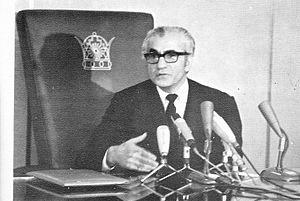
Mohammad Reza Chah Pahlavi ou Muhammad Rizā Shāh Pahlevi dit Aryamehr, né le 26 octobre 1919 à Téhéran et mort le 27 juillet 1980 au Caire, était le second et dernier monarque de la dynastie Pahlavi de la monarchie iranienne. Dernier chah d'Iran, il régne du 16 septembre 1941 au 11 février 1979. Contraint à l'exil le 16 janvier 1979, Mohammad Reza Pahlavi est remplacé par un conseil royal et renversé par la Révolution iranienne, mais n'abdique jamais officiellement. Il succéde à son père, Reza Chah, lorsque ce dernier, jugé trop proche de l'Allemagne nazie, est contraint d'abdiquer en septembre 1941 lors de l'invasion anglo-soviétique de l'Iran. Au lendemain de la Seconde Guerre mondiale, le jeune chah est confronté aux tentatives sécessionnistes dans les provinces du nord-est lors de la crise irano-soviétique et aux rébellions tribales dans le sud du pays. Mohammad Reza Pahlavi se rapproche par la suite des États-Unis et entretient des liens très étroits avec la Maison-Blanche, en particulier avec les présidents Dwight Eisenhower et Richard Nixon.